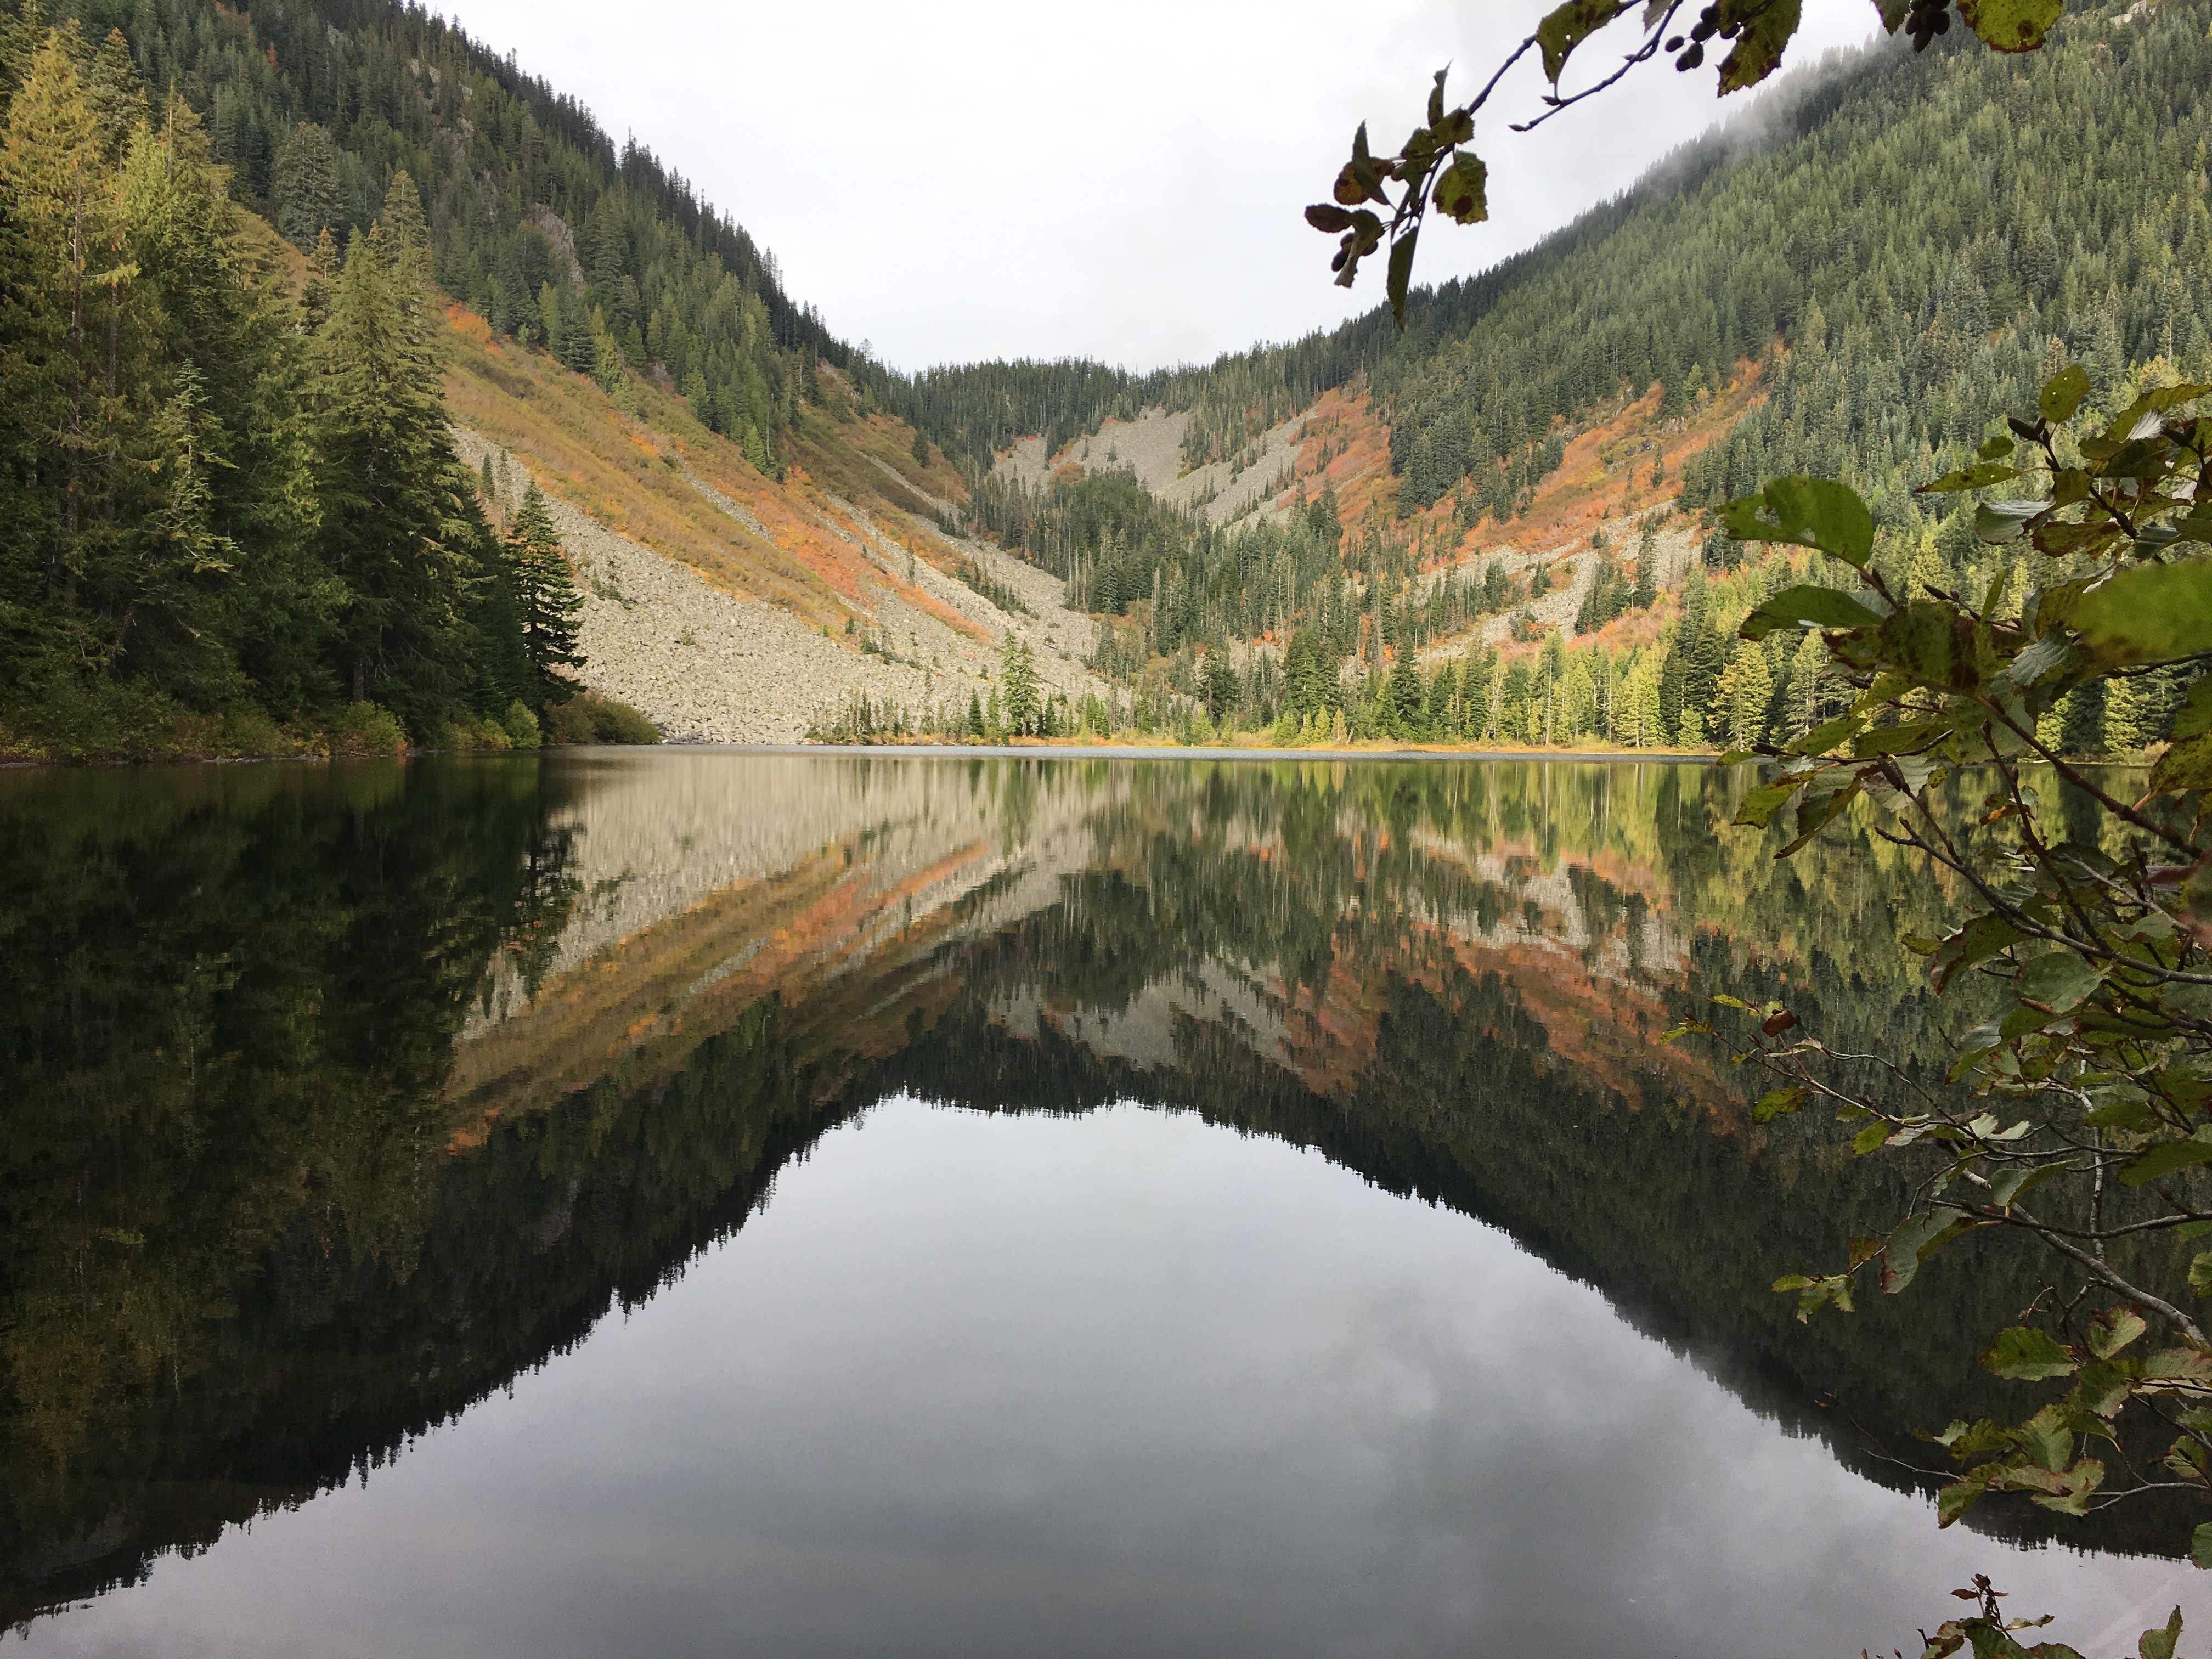
lake, river, canal, reflection, autumn, reservoir, waterway, body of water, loch, landform, tarn